History of the Athletics

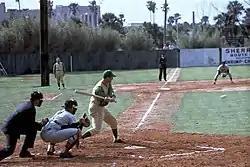
Rocky Colavito 1964 Kansas City Athletics Spring Training

These requests came as no surprise, as impending moves to these cities, as well as to Atlanta, Milwaukee, New Orleans, San Diego, and Seattle— all of which Finley had considered as new homes for the Athletics — had long been afloat. He also threatened to move the A's to a "cow pasture" in Peculiar, Missouri, complete with temporary grandstands. Not surprisingly, attendance tailed off. The city rejected Finley's offer of a two-year lease finally, American League President Joe Cronin persuaded Finley to sign a four-year lease with Municipal Stadium in